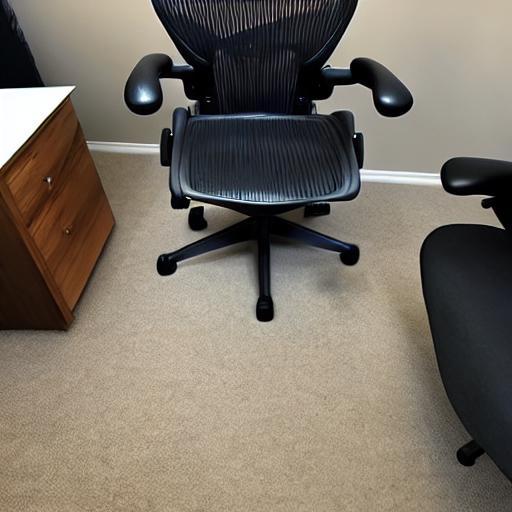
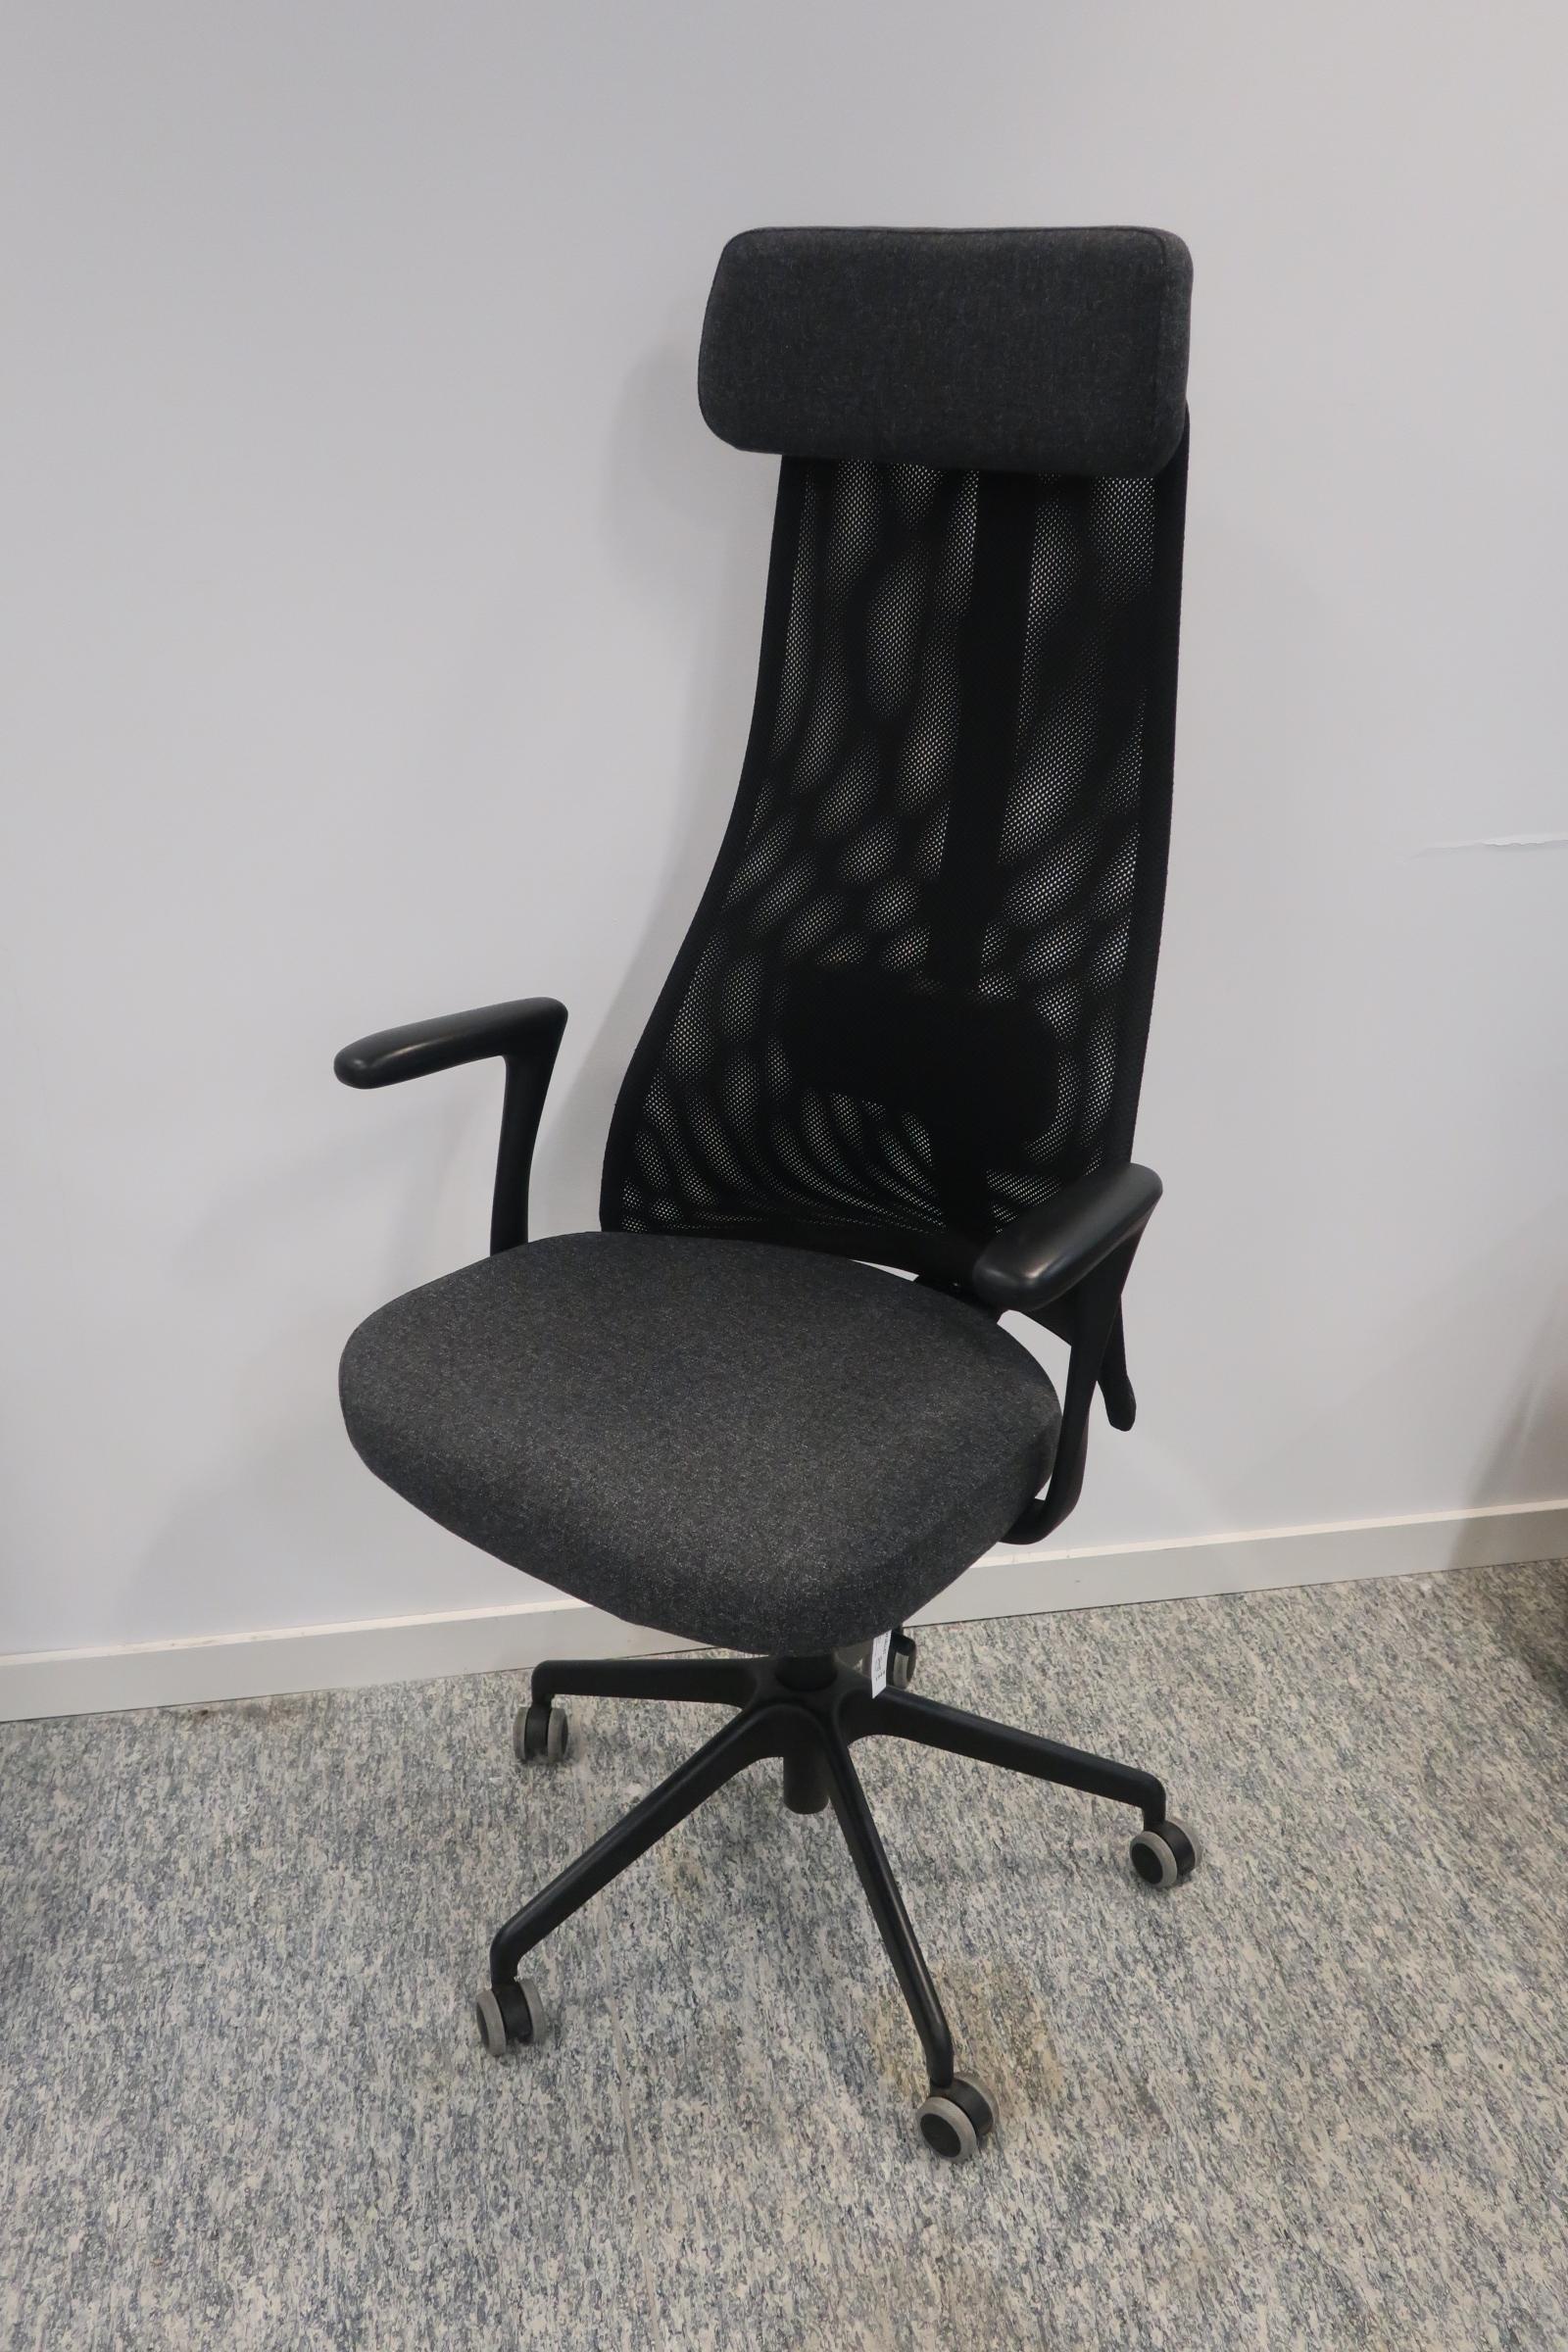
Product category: items_chair
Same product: no